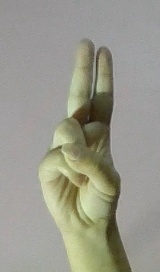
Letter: taa